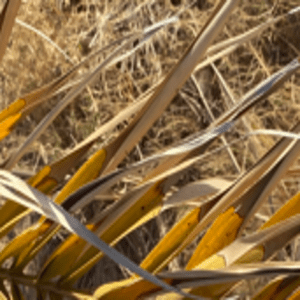
Label: Magnesium Deficiency